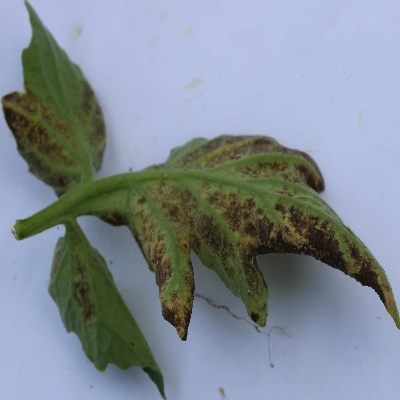
Crop: Tomato
Condition: septoria leaf spot